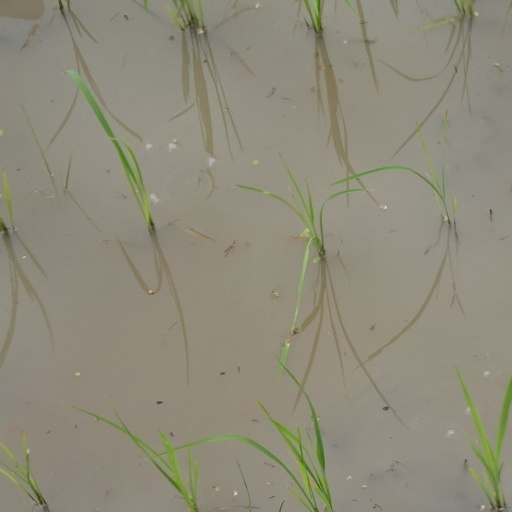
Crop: rice